Damon Evans (actor)

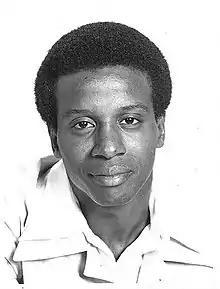
Evans in 1977

Damon Evans (born November 24, 1949) is an American actor best known as the second of two actors who portrayed Lionel Jefferson on the CBS sitcom "The Jeffersons". He also portrayed the young Alex Haley (ages 17–25) in the ABC television miniseries "".